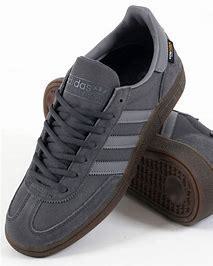
Brand: Adidas
Model: Handball Spezial